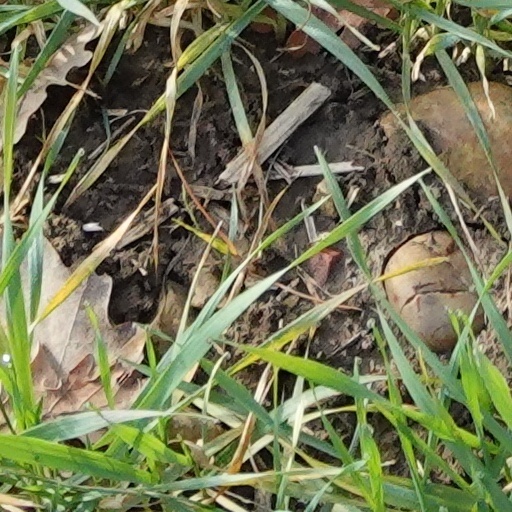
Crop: wheat